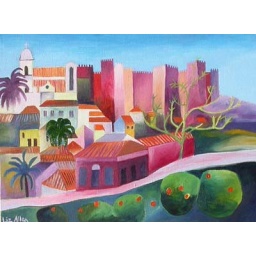
Older painting of Silves with orange trees in the foreground. Oil on canvas, sold